Erika Salumäe

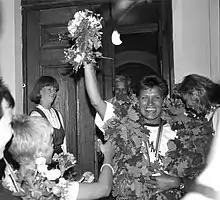
Erika Salumäe in 1992

Erika Salumäe (born 11 June 1962) is an Estonian track bicycle racer who won the first Olympic gold medal for Estonia after the country regained independence in 1991.